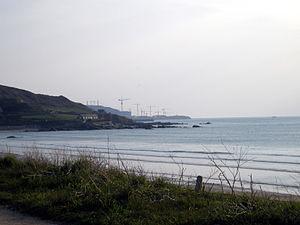
La centrale nucléaire de Flamanville est une centrale nucléaire située sur la commune de Flamanville. Elle comprend trois réacteurs :